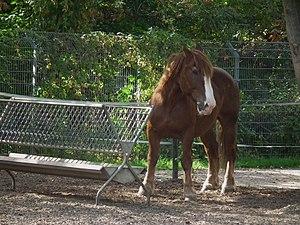
Le Pfalz-ardenner est une race de chevaux de trait de format moyen, originaire du Land de Rhénanie-Palatinat, en Allemagne. Comme son nom l'indique, il dérive de la race transfrontalière de l'Ardennais, à partir de croisements entre des chevaux de trait français, belges et dans une moindre mesure bavarois. Son stud-book ouvre en 1906, acceptant dès l'origine de nombreux croisements. La motorisation des activités agricoles le conduit au bord de l'extinction dans les années 1970.